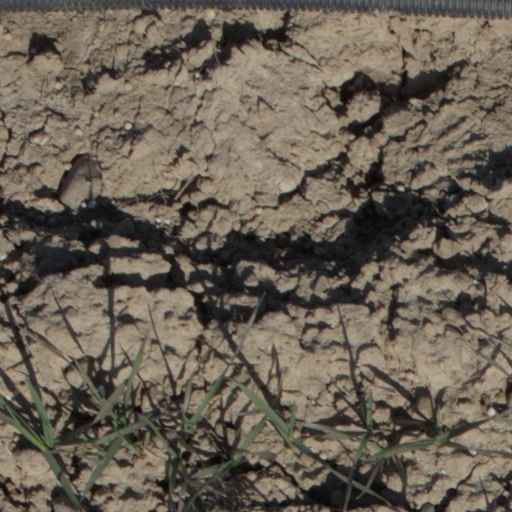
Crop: wheat